Henry Granville Sharpe

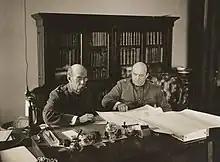
Major General Henry G. Sharpe and Brigadier General Chauncey B. Baker, both members of the War Council, March 28, 1918.

General Sharpe was held responsible by many for a large share of the supply crisis that had developed.